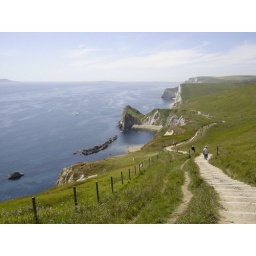
Taken on a nice sunny day near Lulworth cove and Ringstead bay, with the crystal blue water and fabo beach